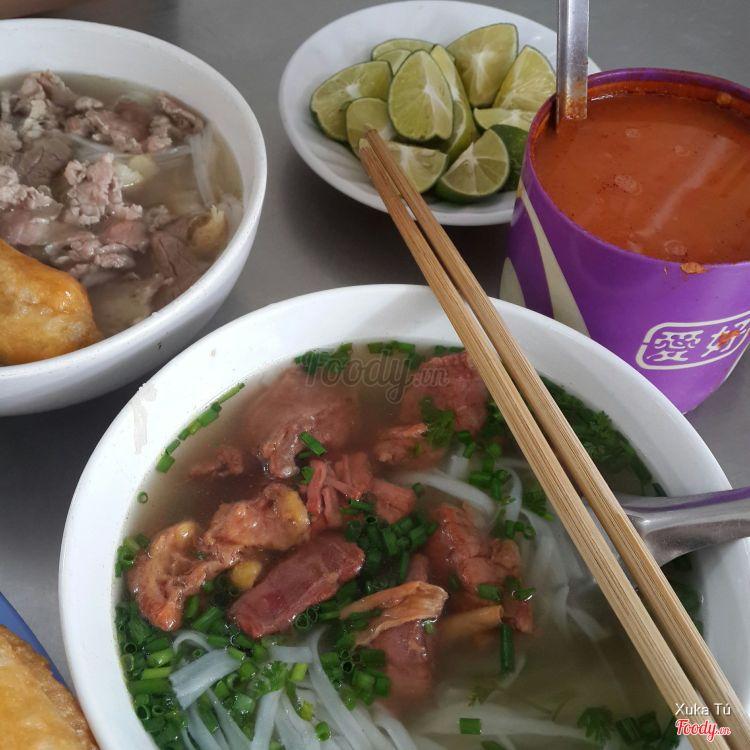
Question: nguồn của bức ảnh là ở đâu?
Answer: foody. vn